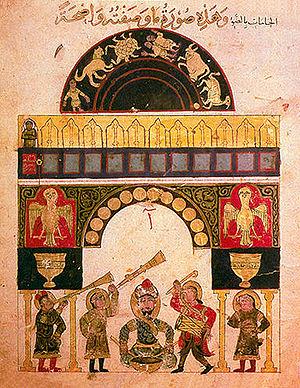
Une alliance abbasido-carolingienne a été tentée et partiellement formée au cours des huitième et neuvième siècles au travers d'une série d'ambassades, de rapprochements et des opérations militaires conjointes entre les empires Francs carolingiens et le califat abbasside ou les souverains musulmans pro-abbasside en Espagne.